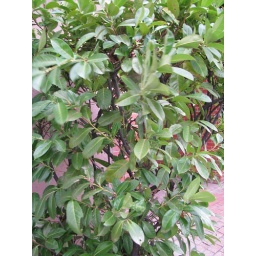
Just some flower i found walking around with my dad and Sue and John.